Crieff railway station

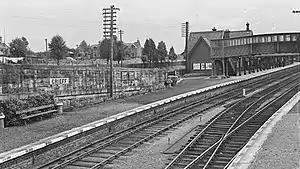
The station around 1948

Crieff was a junction railway station at Crieff, Perth and Kinross, Scotland. It was where the Crieff Junction Railway, Crieff & Methven Railway and the Comrie, St Fillans & Lochearnhead Railway met.